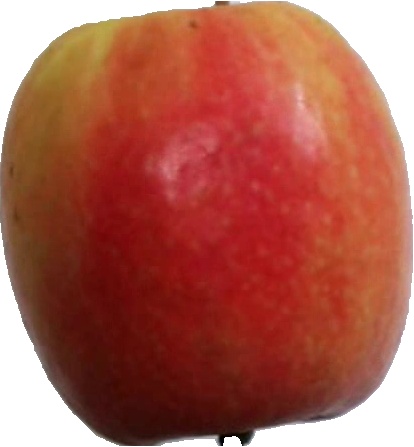
Label: apple_pink_lady_1